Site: brandenburg
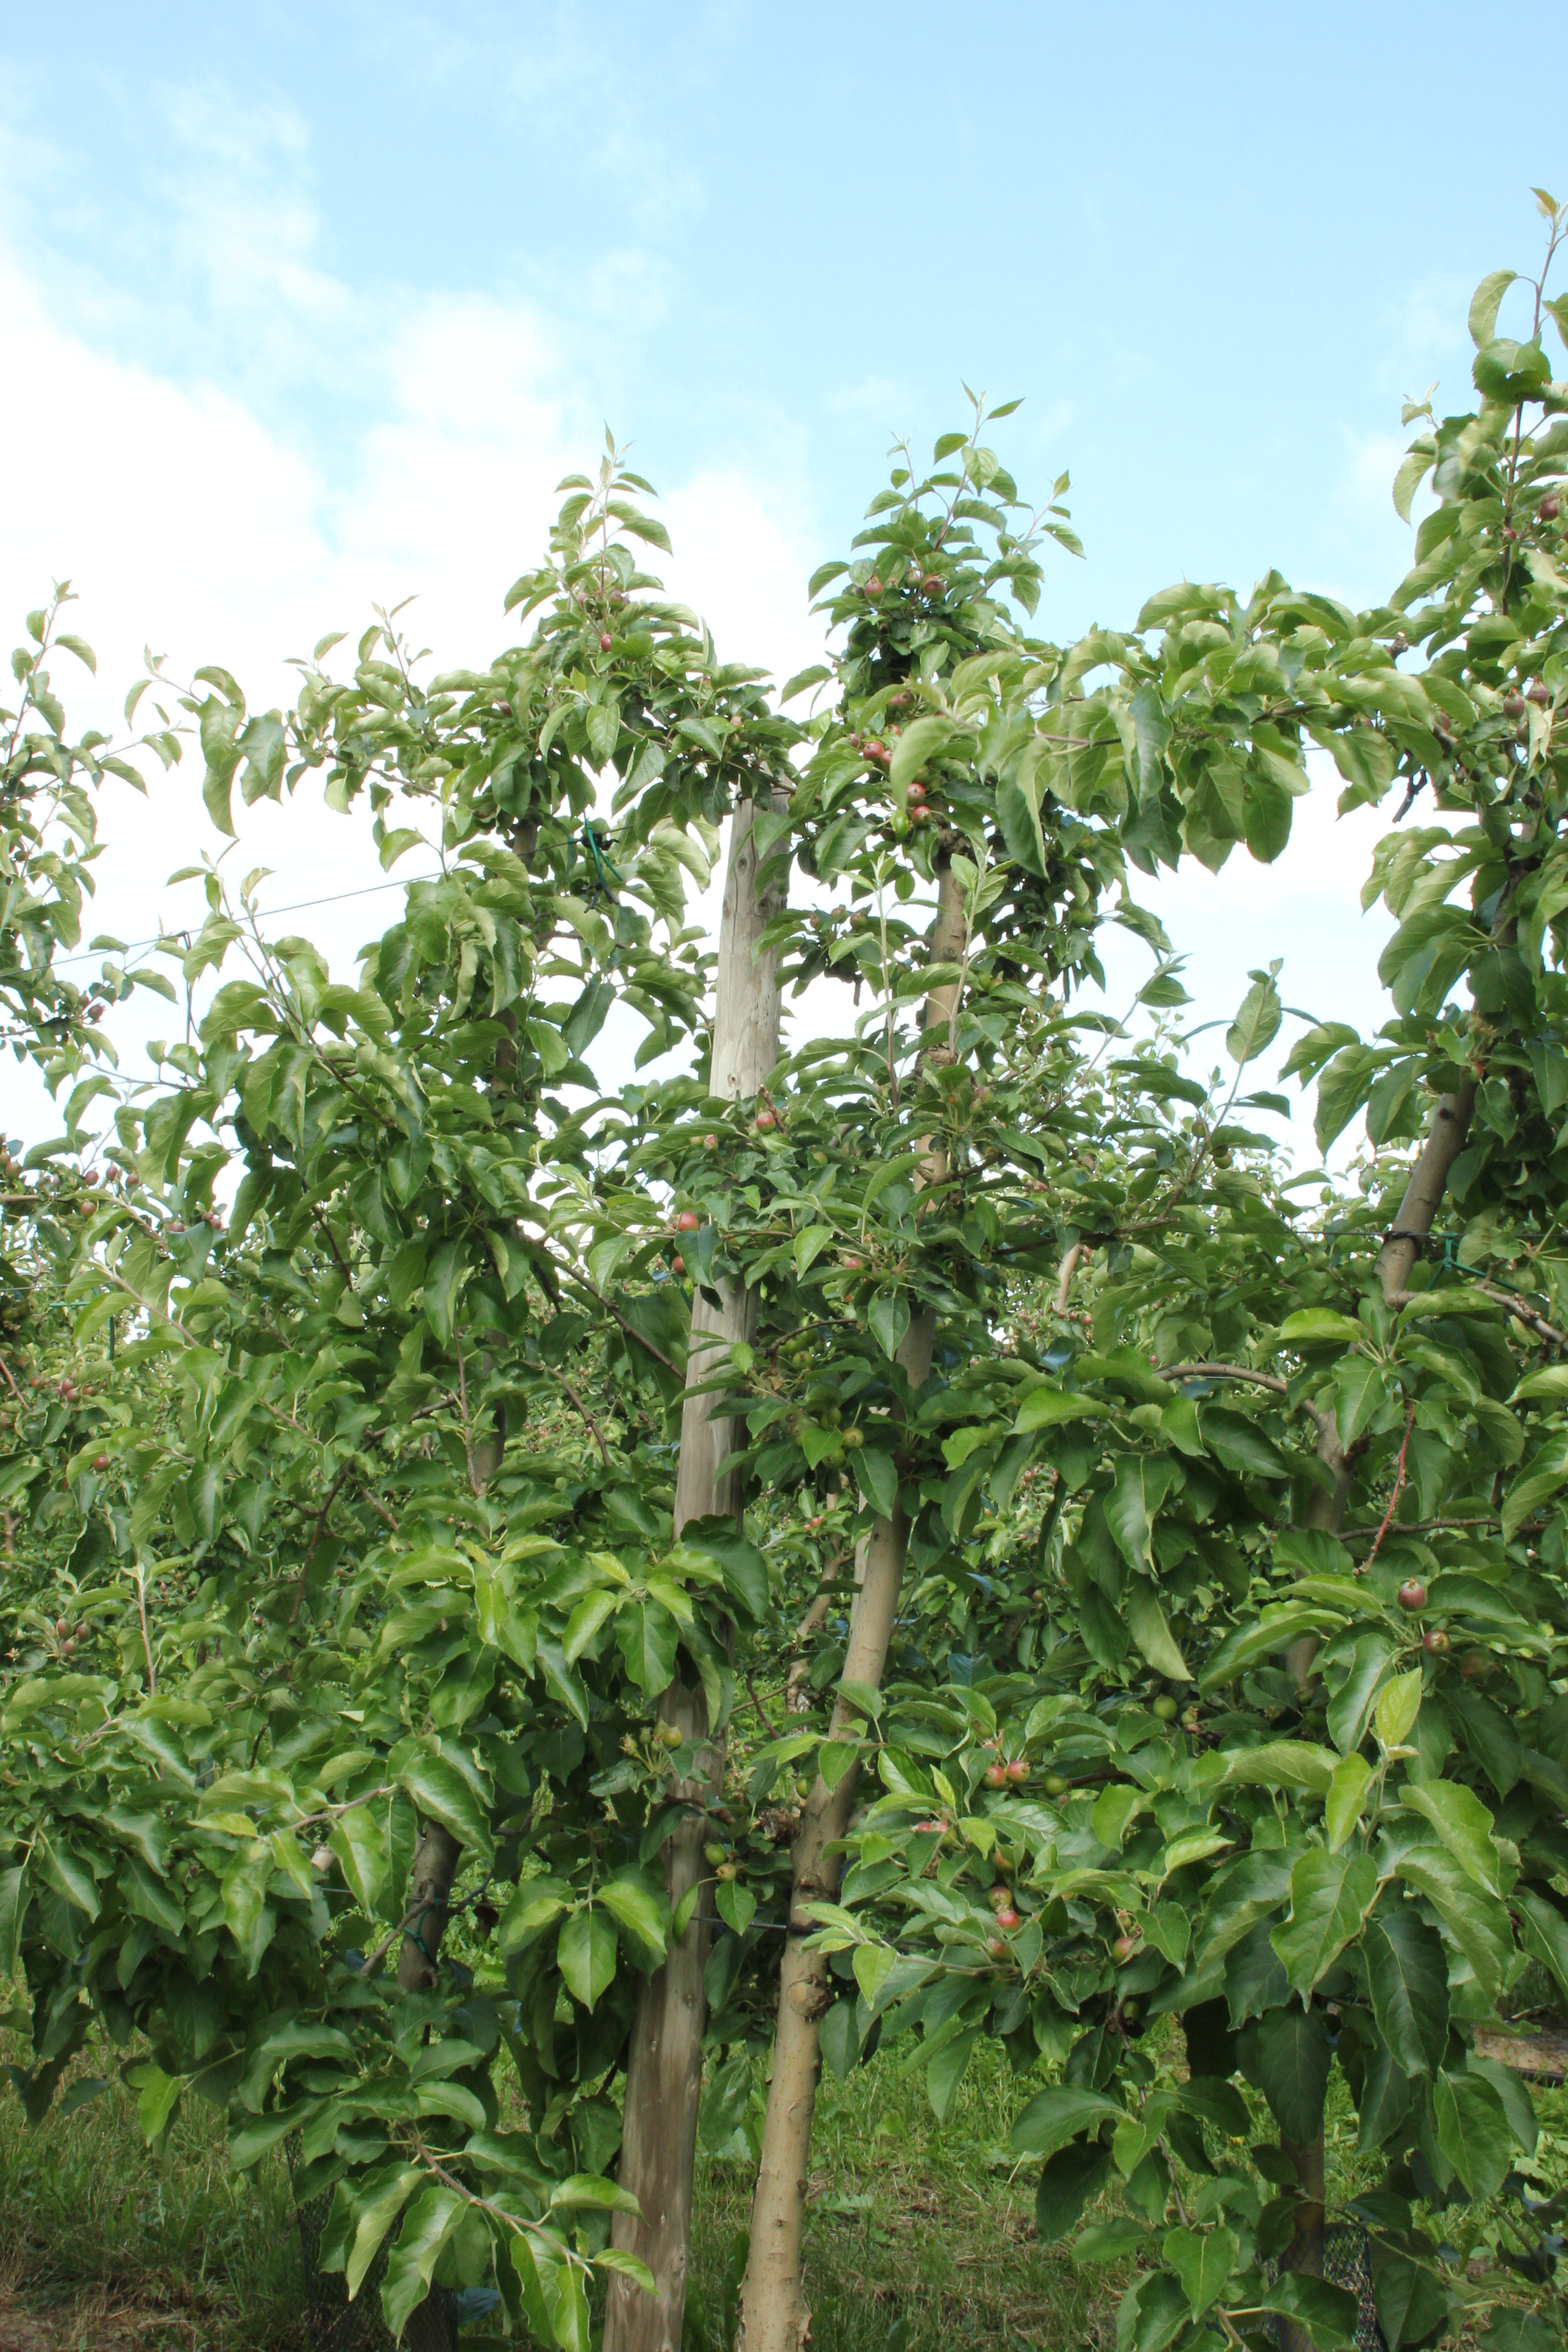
Growth stage (BBCH 72): Development of fruit